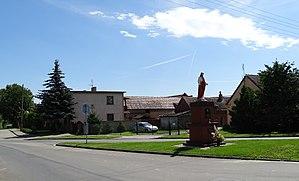
Karmin est un village polonais de la gmina de Śmigiel dans la powiat de Kościan de la voïvodie de Grande-Pologne dans le centre-ouest de la Pologne.